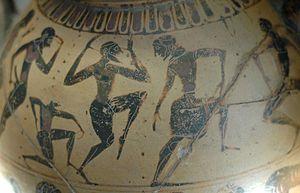
Scène de komos. Face B d'une amphore attique à figures noires, vers 550-540 av. J.-C.